Fort Hancock Port of Entry

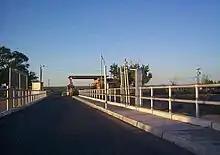
Former Fort Hancock inspection station, 2001

In the 1994 film "The Shawshank Redemption", Red (portrayed by Morgan Freeman) flees the U.S. at the Fort Hancock crossing.